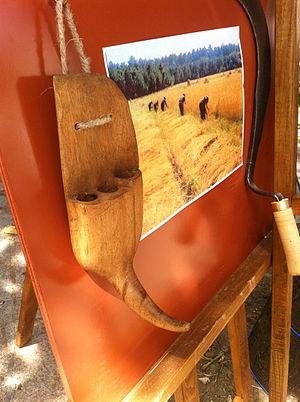
Outils de bois destiné à protéger la main gauche d'un faucheur à la faucille droitier.
La faucille est un outil de cultivateur utilisé pour moissonner les végétaux.